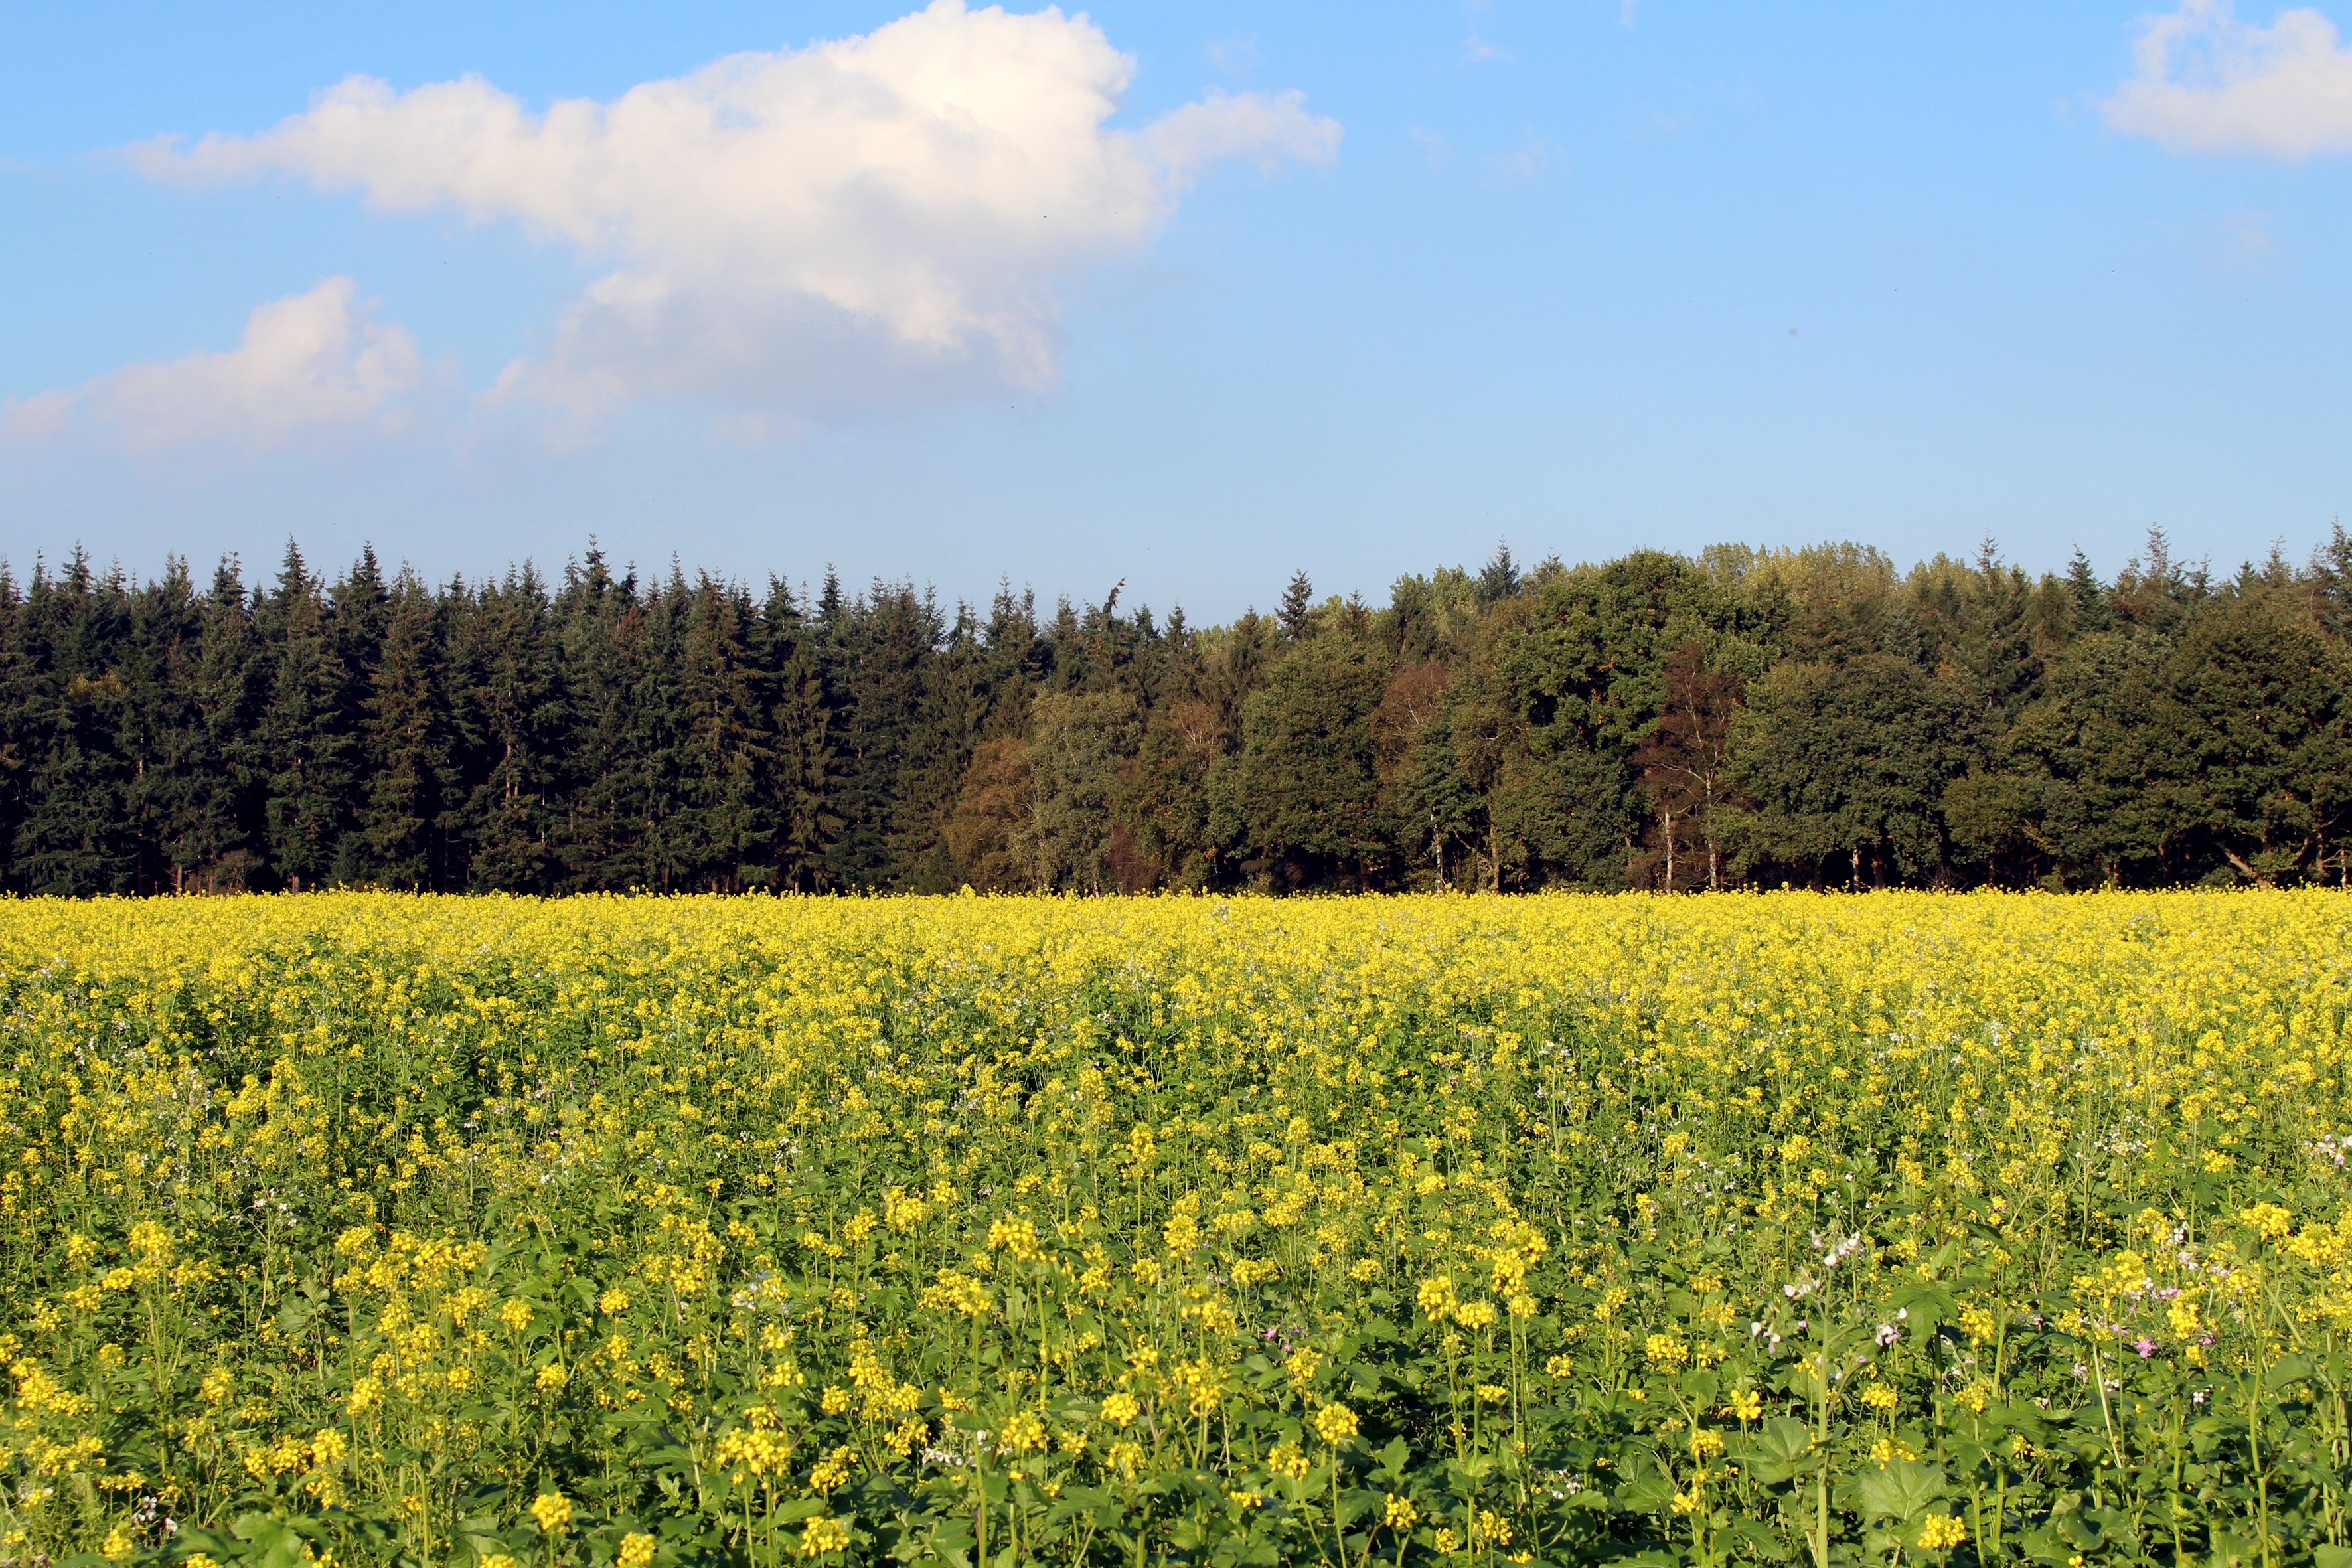
landscape, nature, forest, grass, plant, sky, sun, field, meadow, prairie, flower, food, green, produce, vegetable, crop, pasture, autumn, blue, yellow, agriculture, plain, rapeseed, blue sky, wildflower, flowers, sunny, clouds, grassland, germany, canola, yellow flowers, ecosystem, brassica, rural area, field of flowers, m nsterland, flowering plant, field of rapeseeds, grass family, land plant, mustard plant, autumn graveyard